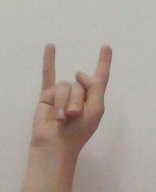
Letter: la